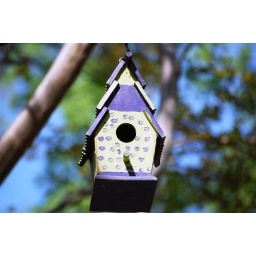
An abundance of bird houses I found in a park on Capitol Hill